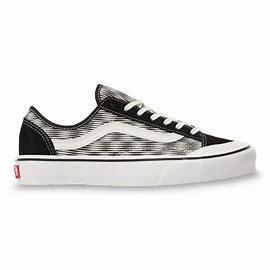
Brand: Vans
Model: Style 36 Decon Sf Skate